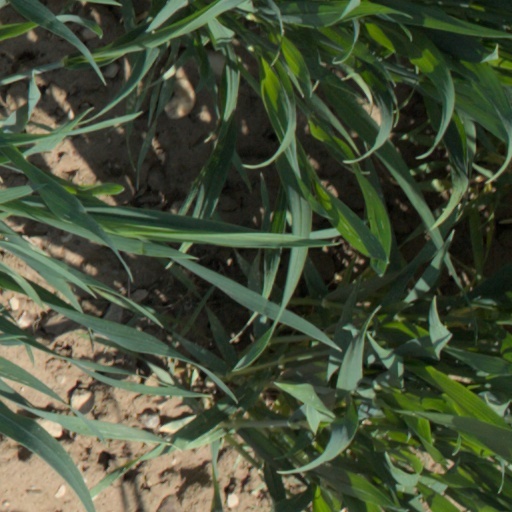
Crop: wheat